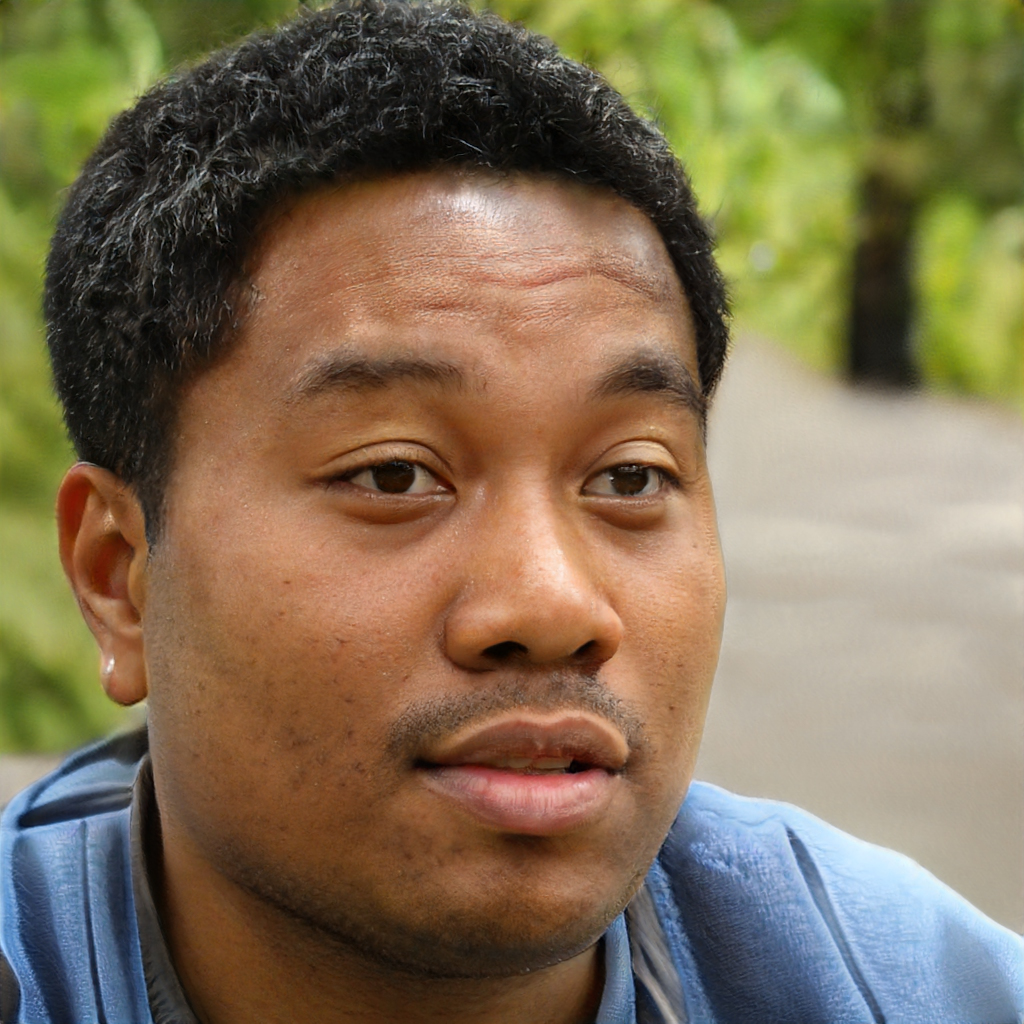
Gender: Male